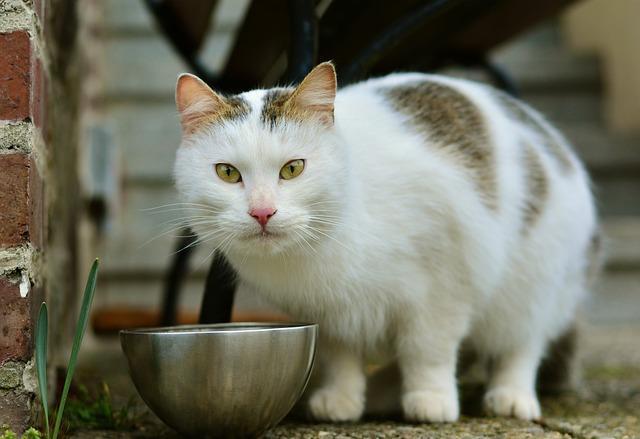
cat